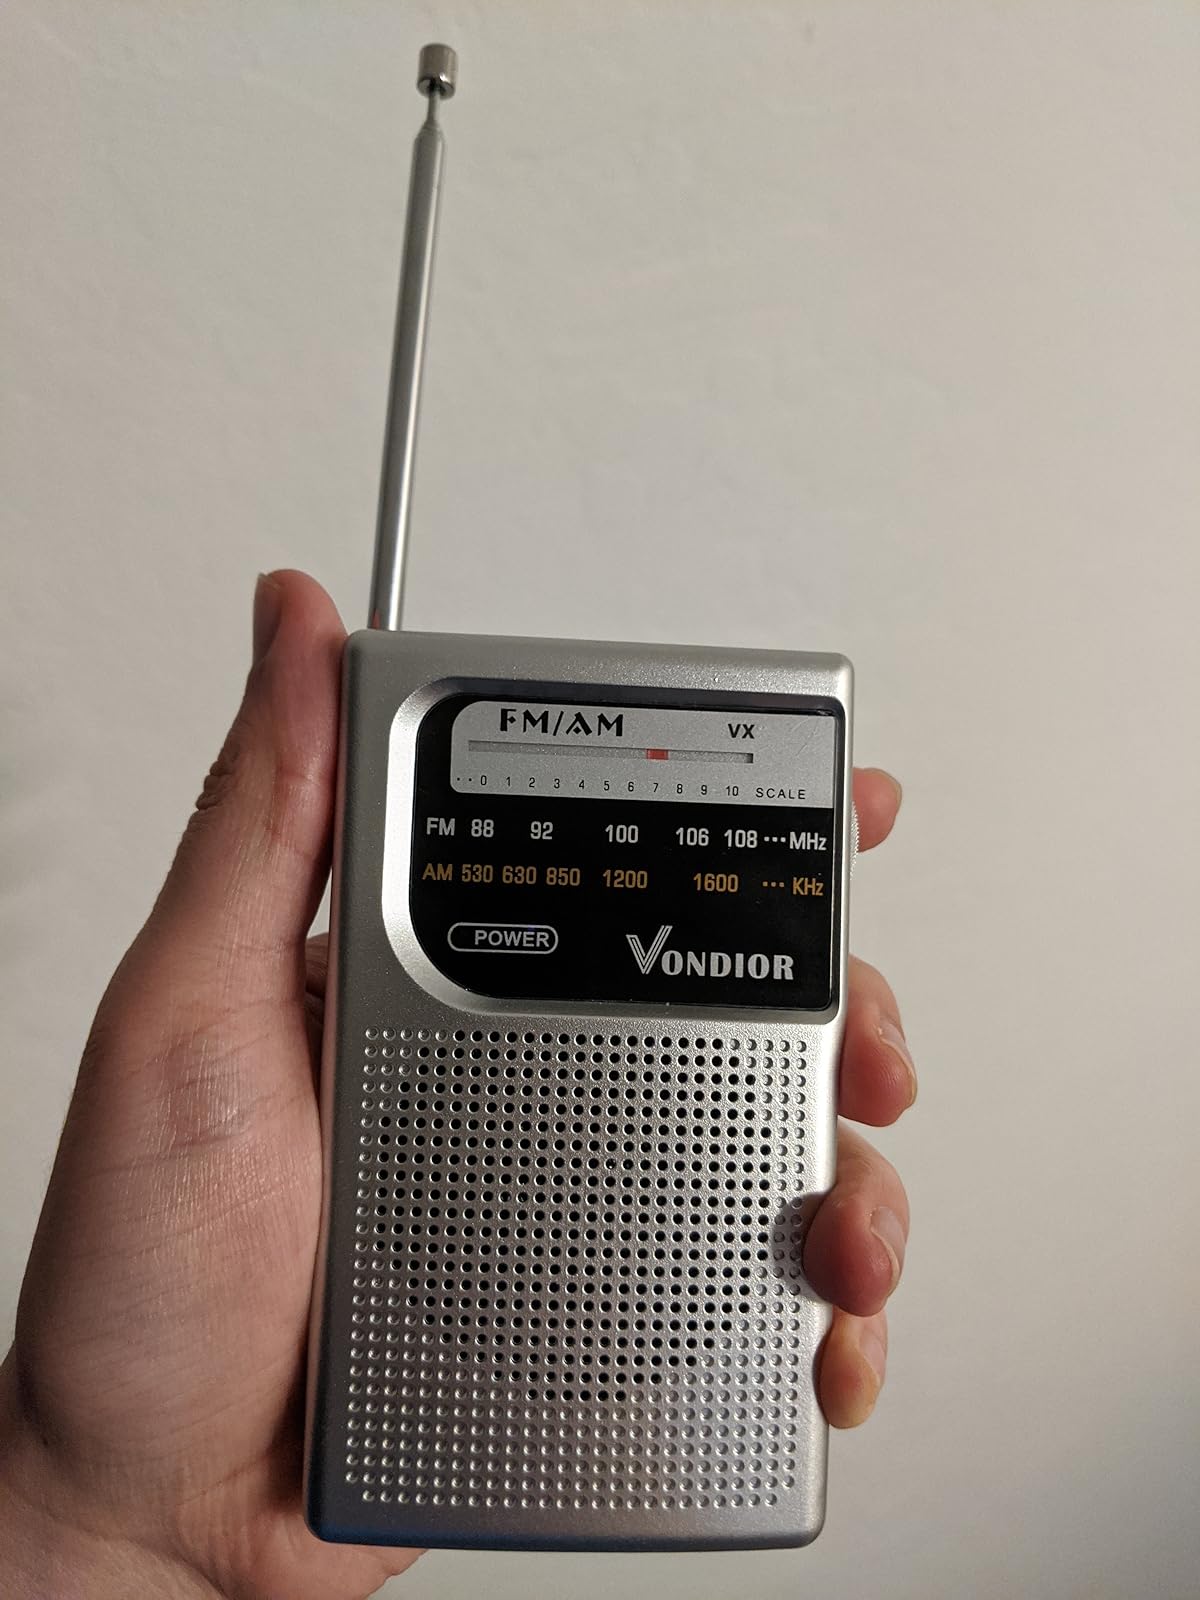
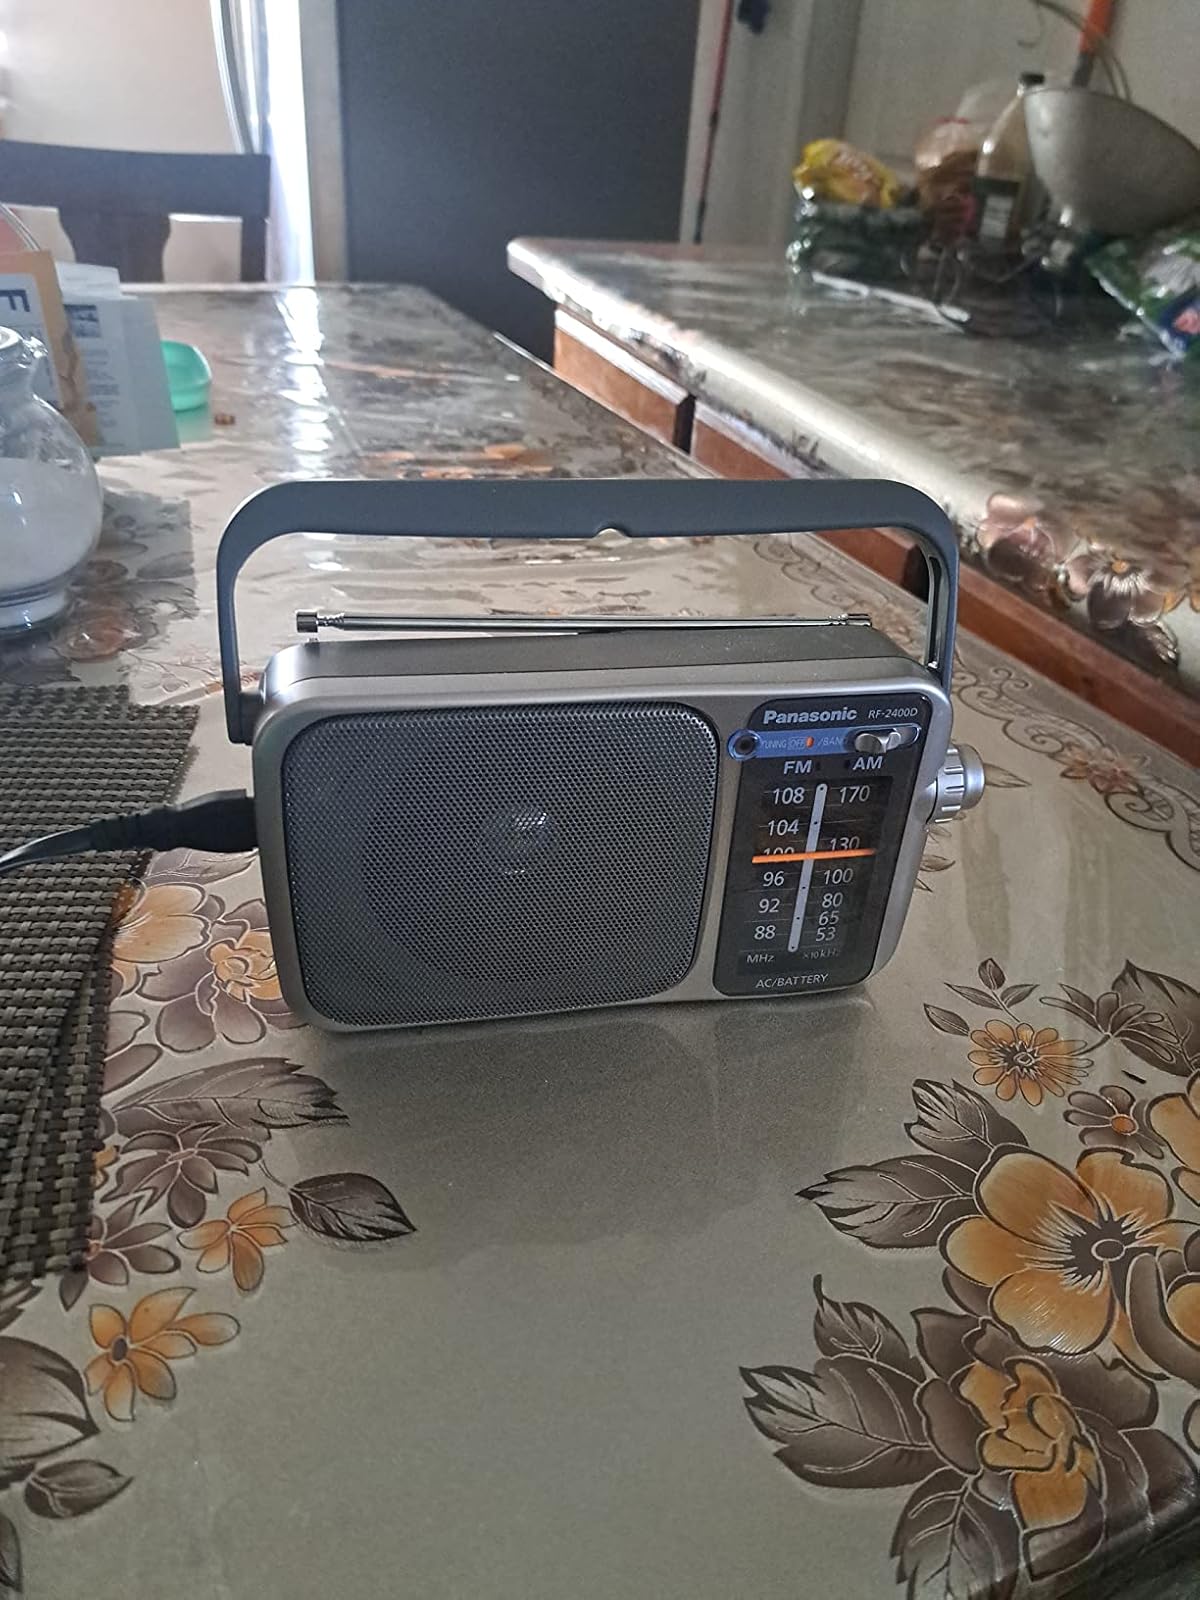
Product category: radio
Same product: no